Earth

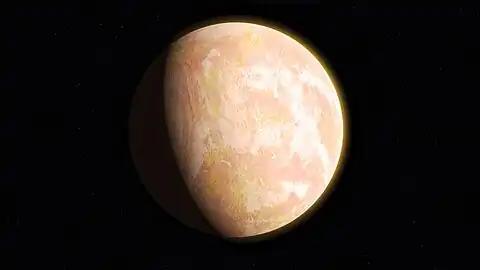
"Pale orange dot", an artist's impression of Early Earth, featuring its tinted orange methane-rich early atmosphere

As the molten outer layer of Earth cooled it formed the first solid crust, which is thought to have been mafic in composition. The first continental crust, which was more felsic in composition, formed by the partial melting of this mafic crust. The presence of grains of the mineral zircon of Hadean age in Eoarchean sedimentary rocks suggests that at least some felsic crust existed as early as , only after Earth's formation. There are two main models of how this initial small volume of continental crust evolved to reach its current abundance: (1) a relatively steady growth up to the present day, which is supported by the radiometric dating of continental crust globally and (2) an initial rapid growth in the volume of continental crust during the Archean, forming the bulk of the continental crust that now exists, which is supported by isotopic evidence from hafnium in zircons and neodymium in sedimentary rocks. The two models and the data that support them can be reconciled by large-scale recycling of the continental crust, particularly during the early stages of Earth's history.